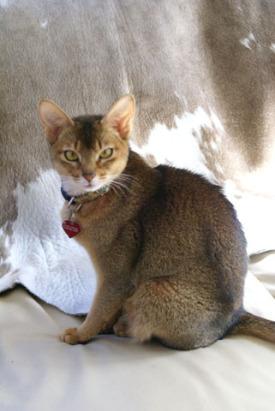
Breed: Abyssinian